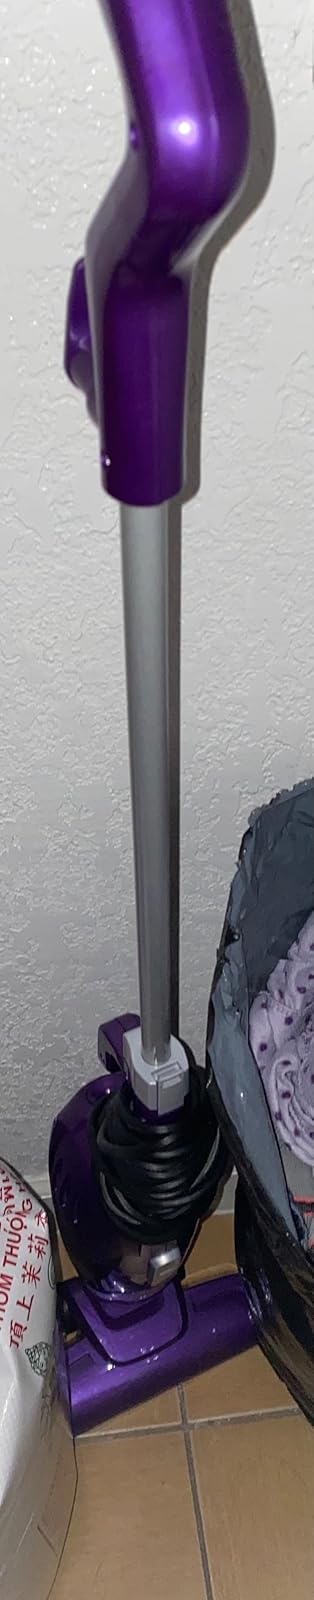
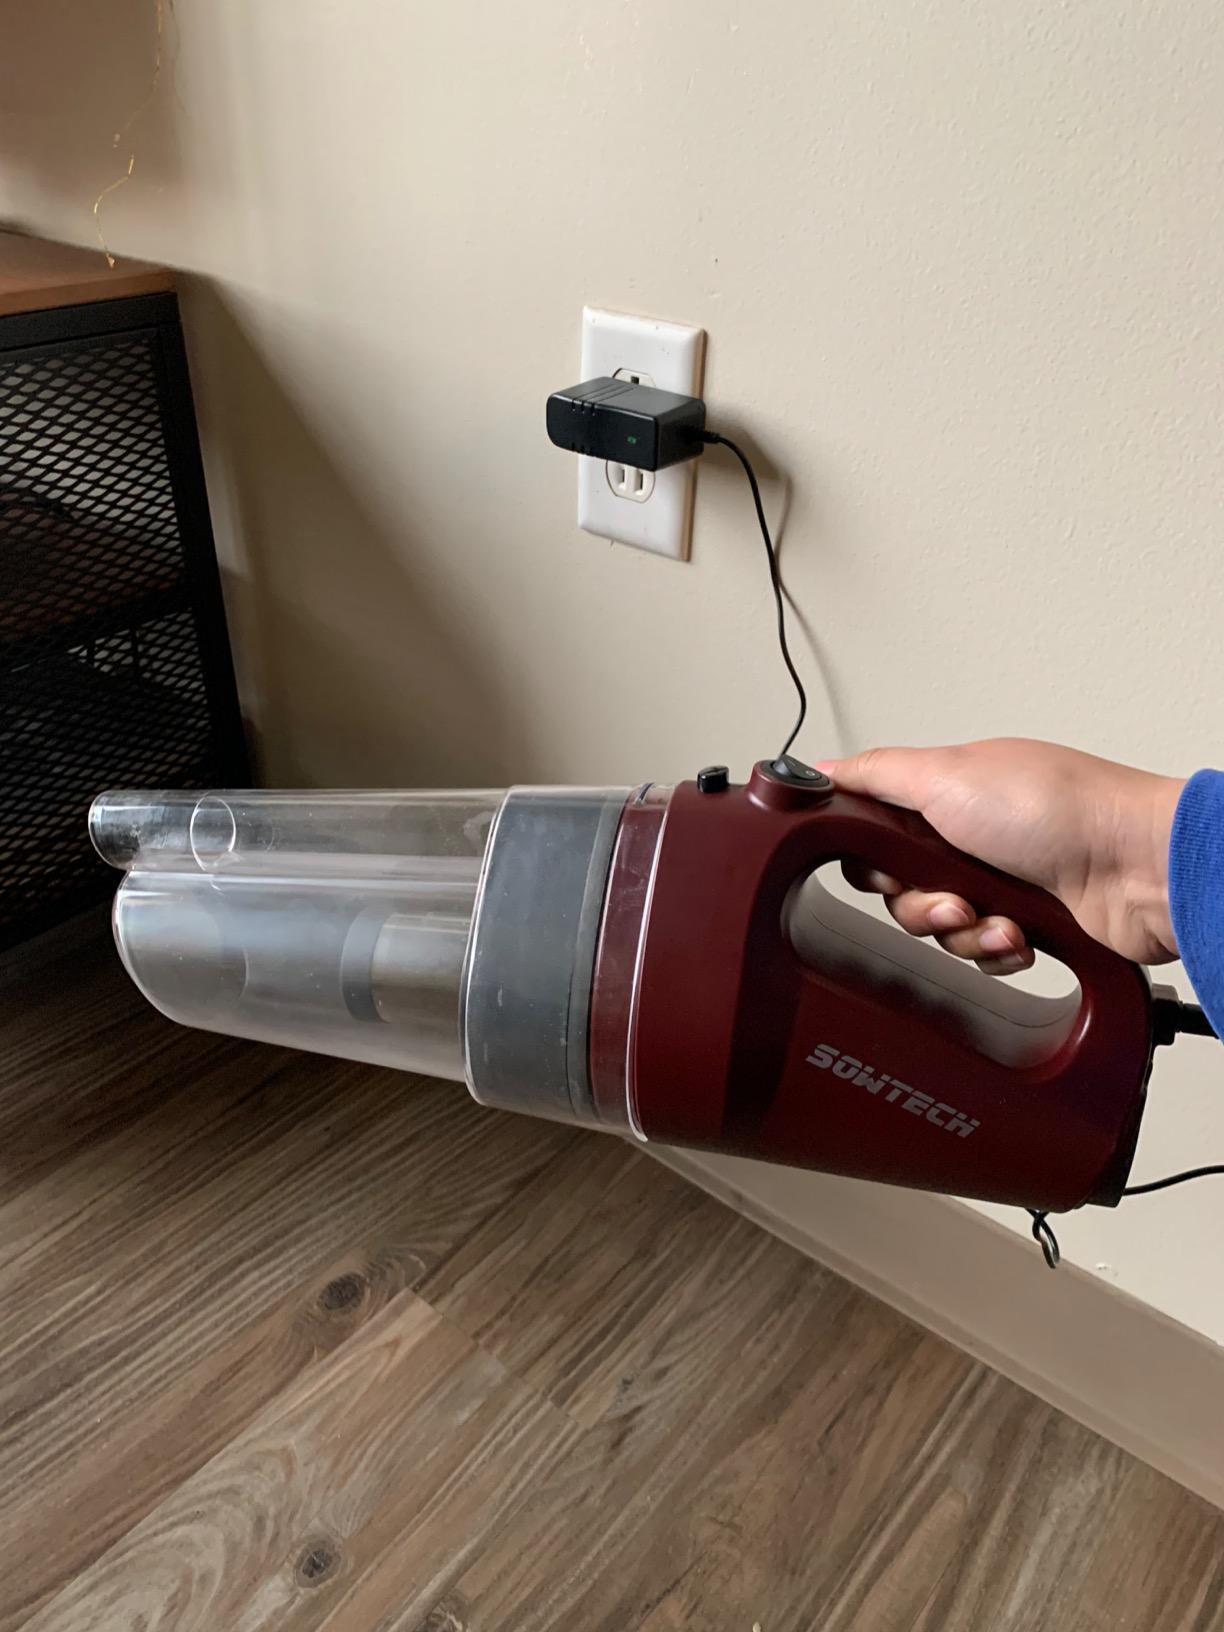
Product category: items_vacuum
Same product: no